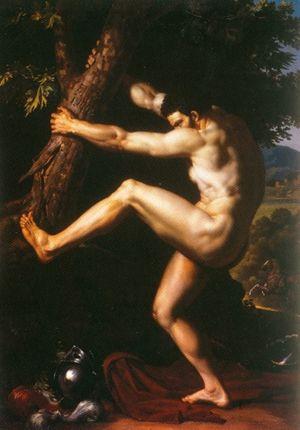
Roland furieux, Augustin Alphonse Gaudar de la Verdine. Huile sur toile, 1,94m x 2,75m, 1803-1804
Augustin Alphonse Gaudar de La Verdine, né le 18 août 1780 à Bourges et mort à Sienne le 16 septembre 1804, est un peintre néo-classique français.